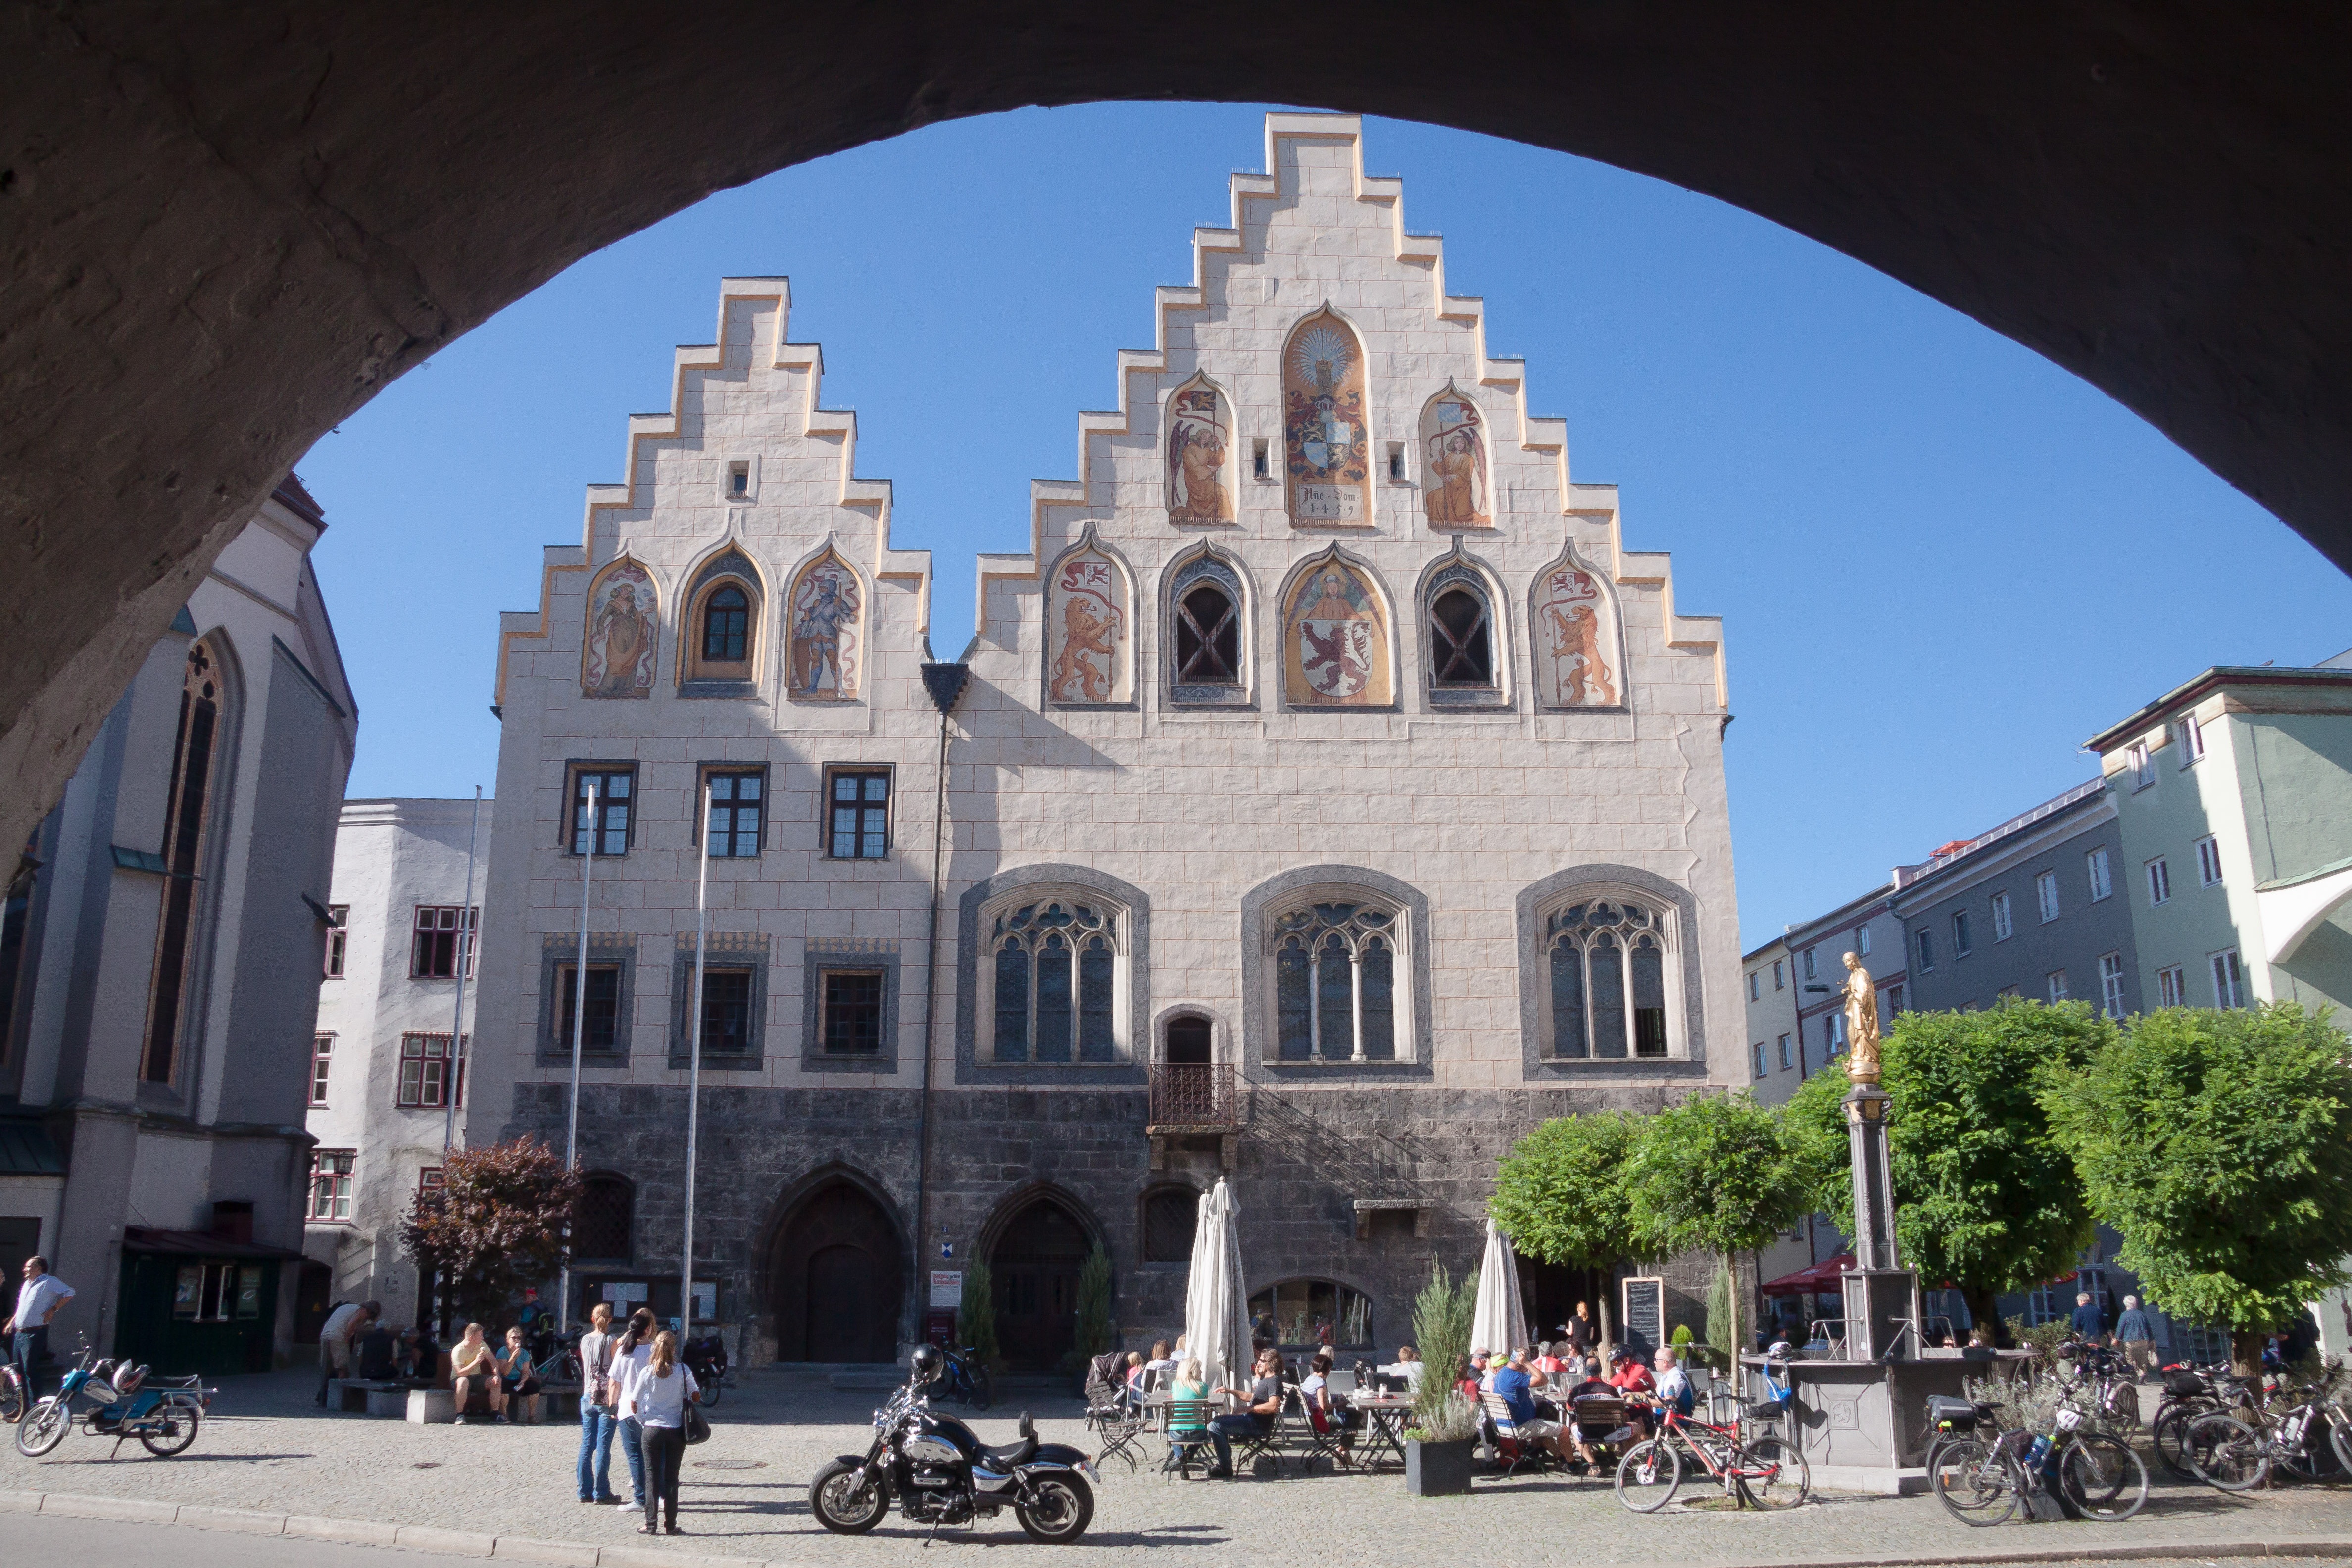
architecture, sky, building, city, downtown, plaza, romantic, landmark, church, cathedral, tourism, place of worship, old town, germany, town square, bavaria, renaissance, painted, basilica, historically, town hall, facades, wasserburg